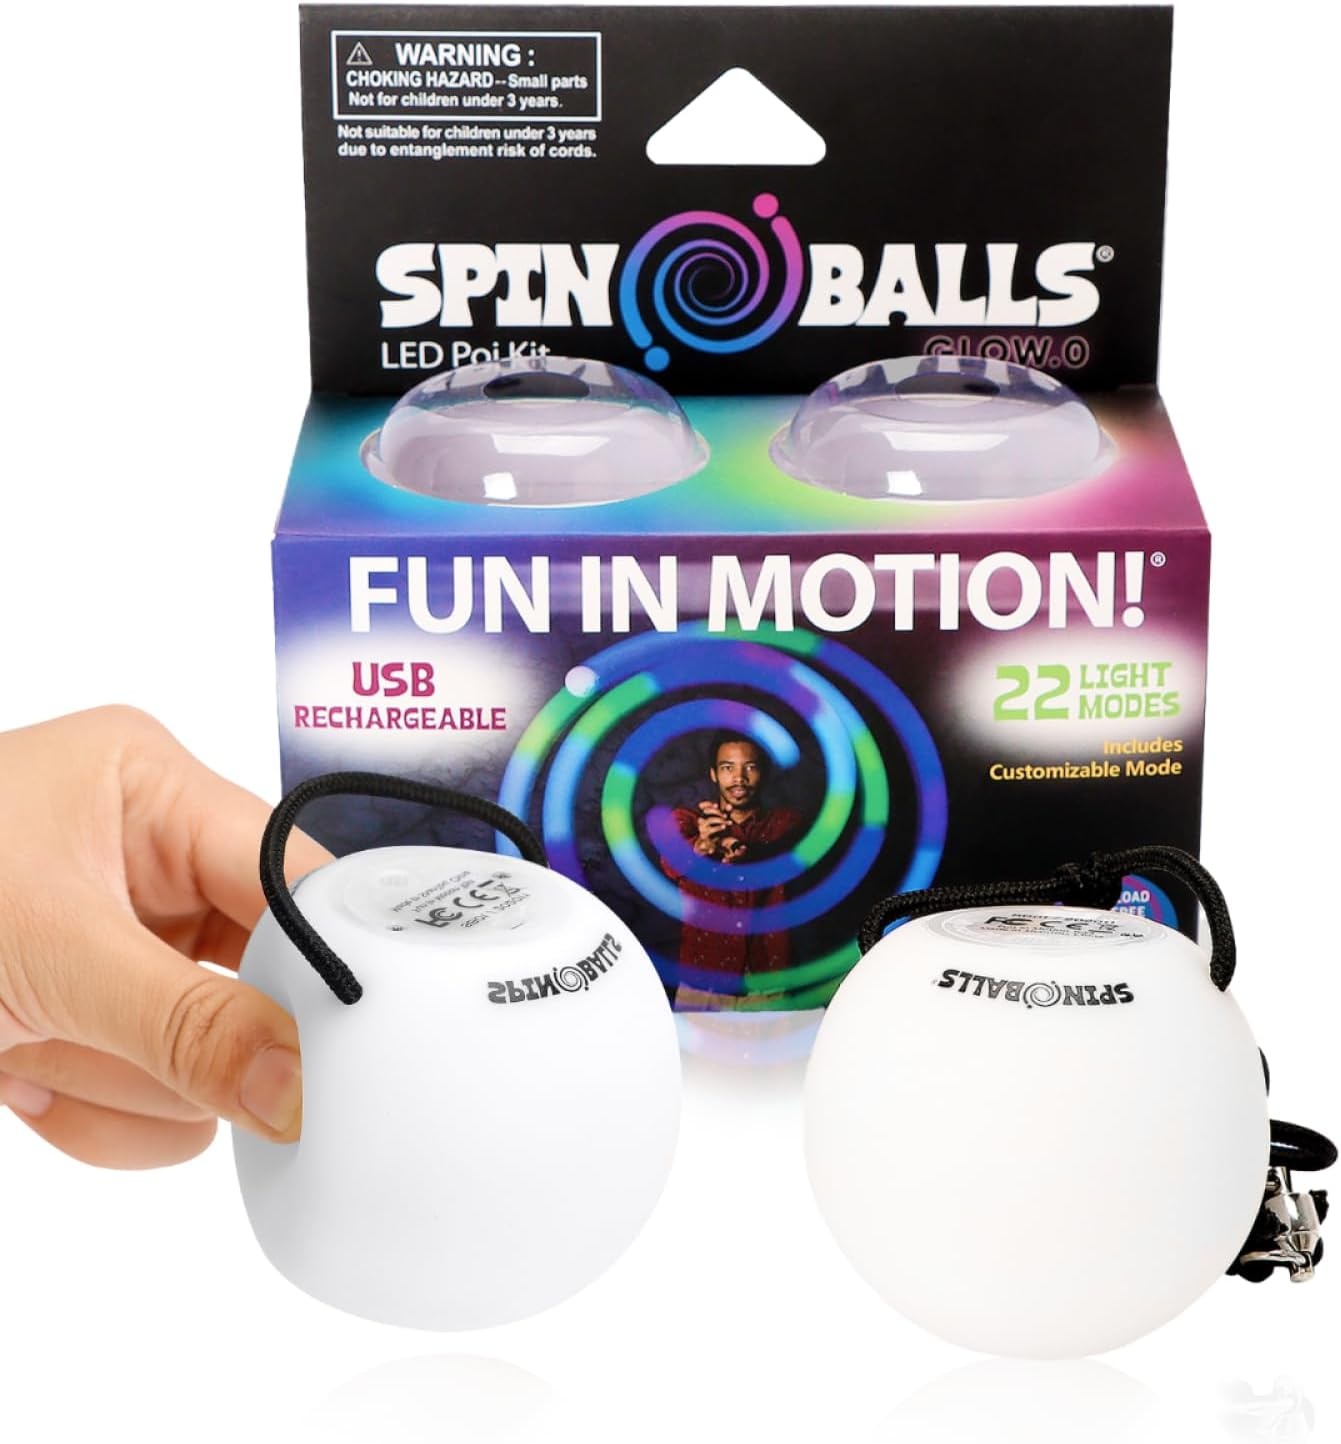
SPIN BALLS Glow.0 LED Poi Balls Glow
Spinballs Poi Set is USB Rechargeable with 22 Vibrant Color Light Modes & Patterns. Durable, soft-core balls with Adjustable Leashes & Double-Loop Handles. Create glowing light trails at night with Spinballs LED Poi! Poi is Maori for ‘ball on a string.’ This set of glow poi are attached to adjustable leashes and light up the entire spectrum of the rainbow! Spin them around in rhythmical and geometric patterns similar to Tai Chi to create a visual effect. To help you get started, download our app to learn the moves & motions. Changes colors and features 22 light modes USB rechargeable - charging cables included Soft & lightweight Adjustable leashes: 12-24 inches Double-loop finger handles Great for beginner to advanced poi enthusiasts Ages 6+
Brand: Fun in Motions
Category: Arts & Entertainment > Hobbies & Creative Arts > Juggling > Poi